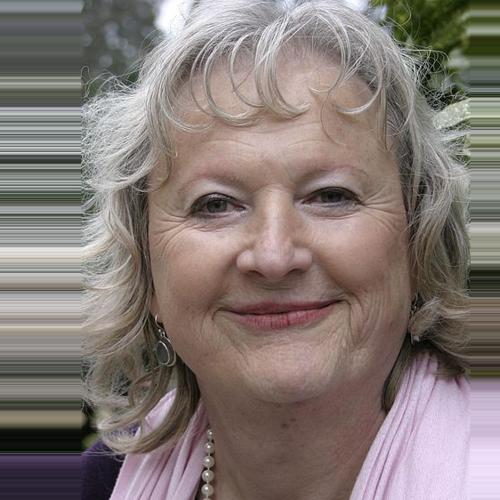
Age: 61